I Believe in Miracles (film)

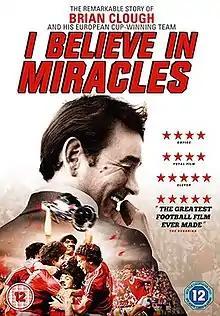
Theatrical release poster

The film tells the story of football club Nottingham Forest's rise, under Brian Clough and Peter Taylor, to becoming English champions in 1978 and European champions in 1979 and 1980. The film features documentary footage of matches and interviews with many of the former Forest players who played at the time.